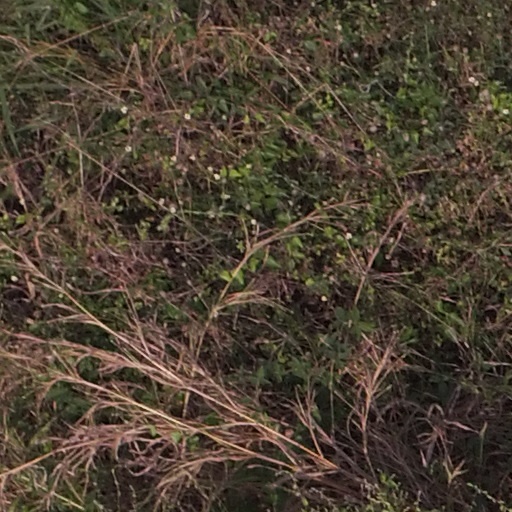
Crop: maize; corn